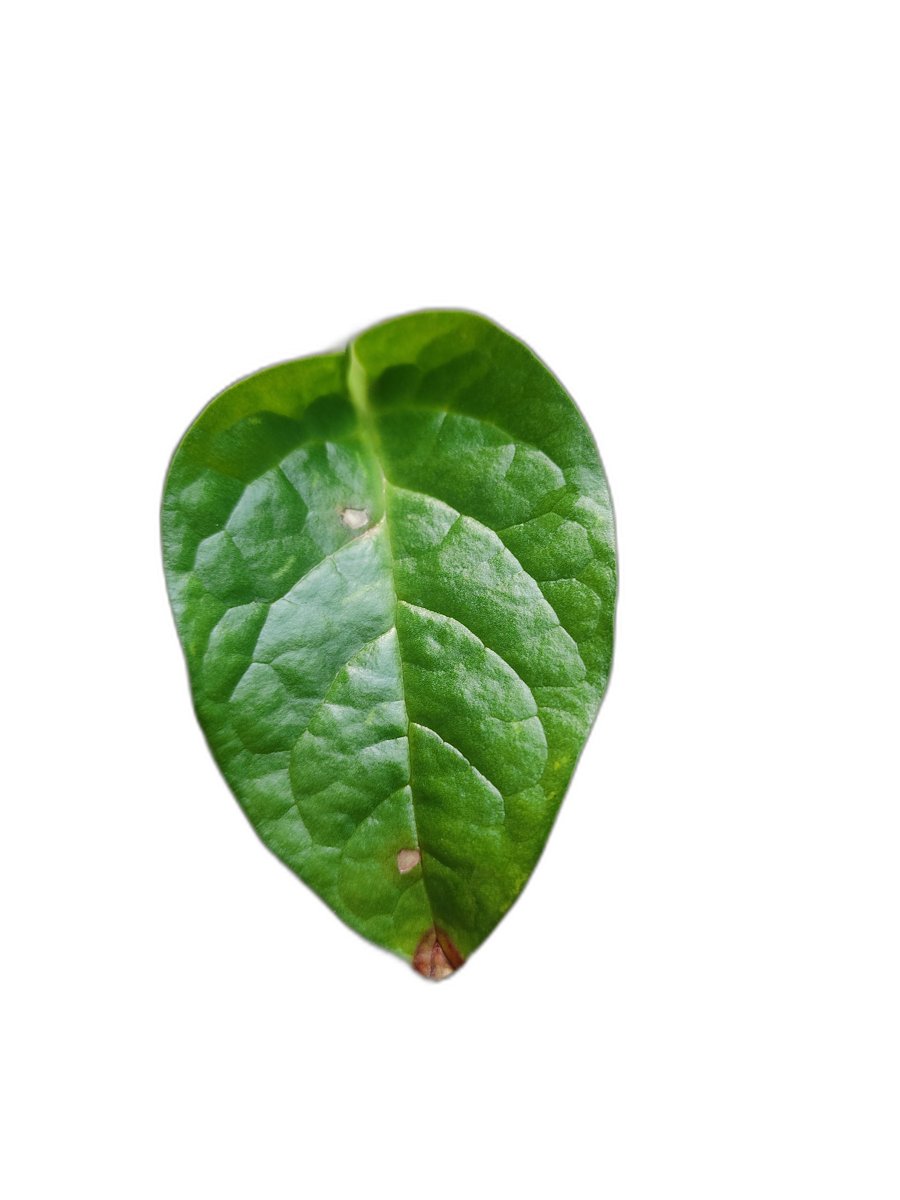
Label: Bacterial-Spot